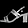
Label: Sandal